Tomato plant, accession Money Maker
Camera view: tilt-top (135 deg); turntable rotation: 90 degrees
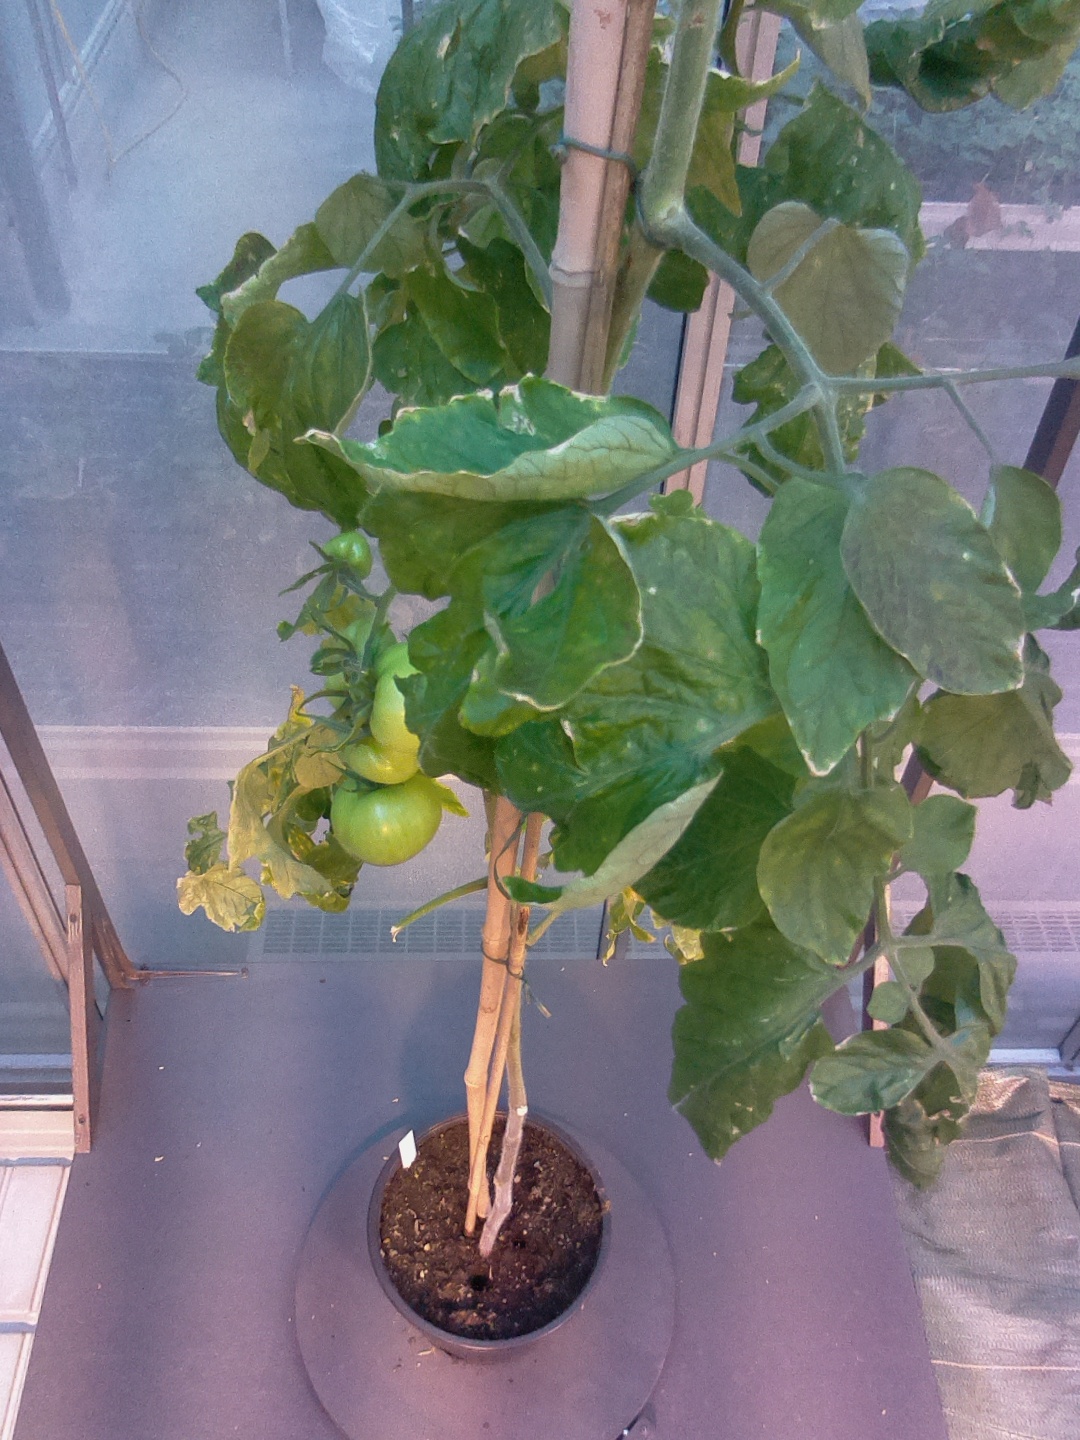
BBCH growth stage 79: 90% -100% of final fruit size